Girolamo Zanchi

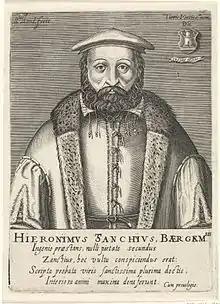
Portrait by Hendrik Hondius I

Girolamo Zanchi (thus Anglicized to "Jerome Zanchi/Zanchius"; February 2, 1516 – November 19, 1590) was an Italian Protestant Reformer, clergyman and educator who influenced the development of Reformed theology during the years following John Calvin's death.